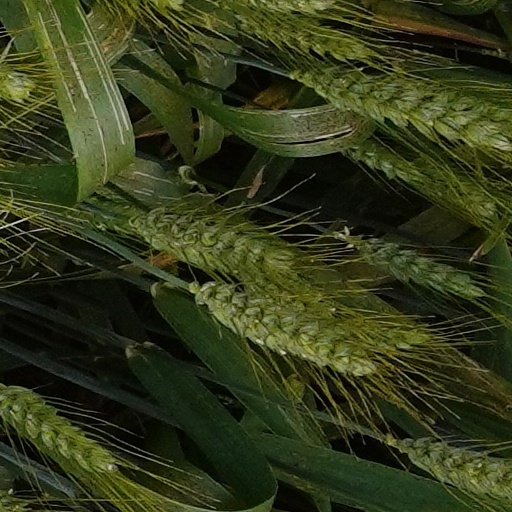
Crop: wheat